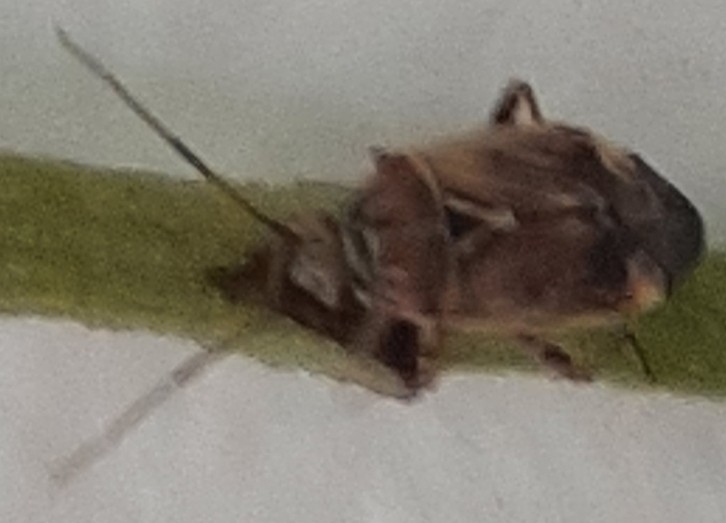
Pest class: lygus_bug